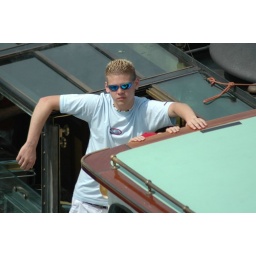
What a model! He was on a boat, going underneath the bridge I was standing on.